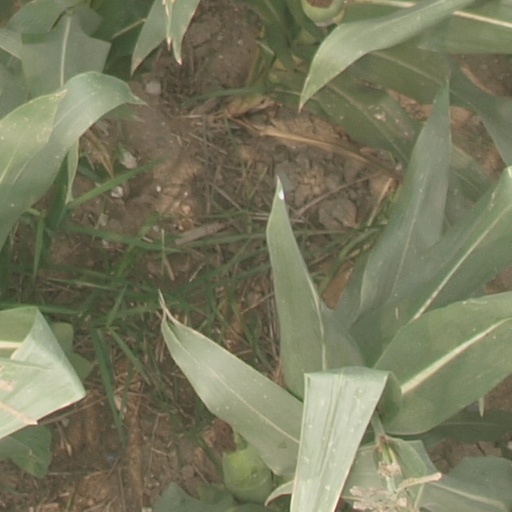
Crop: maize; corn